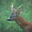
Label: deer